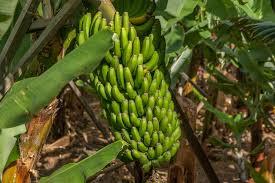
Ni kijani kikubwa cha ndizi mbichi zenye rangi ya kijani zikiwa bado zimetundikwa kwenye mti wake. Kijani hiki kina mikono mingi ya ndizi na kimezungukwa na maji wa mti wa ndizi.